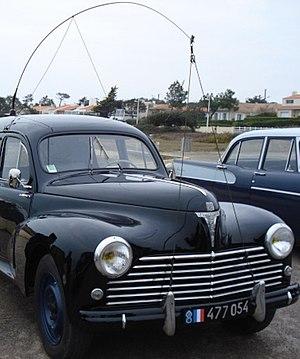
Peugeot 203 Break Gendarmerie Française vers 1950, ici avec une antenne type NVIS , bande radio: 3,4 MHz à 4 MHz.
Le N.V.I.S., en français : onde radio ionosphèrique à incidence quasi verticale, est un mode de propagation utilisé pour des radiocommunications locales et régionales dans la bande des moyennes fréquences et hautes fréquences à l’intérieur d’une zone arbitraire de 250 km autour de l'émetteur.
La haute fréquence désigne un spectre de fréquences en ondes électromagnétiques et acoustiques dont le sens est légèrement différent selon le domaine auquel il s'adresse. Cet article s'adresse au domaine des « hautes fréquences » en radiocommunication qui désigne les ondes radio dont la fréquence est comprise entre 3 MHz et 30 MHz. Elles sont également appelées « ondes décamétriques » et « ondes courtes », c'est-à-dire que leur longueur d'onde est comprise entre 10 et 100 mètres. Le terme « ondes courtes » est aussi encore utilisé, en particulier pour la radiodiffusion mondiale, mais ses limites sont moins précises. La portée étant de plusieurs milliers de kilomètres, les communications captées sont très nombreuses.
La bande 3,5 MHz désignée aussi par sa longueur d'onde : 80 mètres, est une bande du service radioamateur destinée à établir des radiocommunications de loisir. Cette bande est utilisable pour le trafic radio régional et national. Cette bande est utilisable pour les radiocommunications continentales lorsqu’il fait nuit entre le lieu d’émission et de réception.